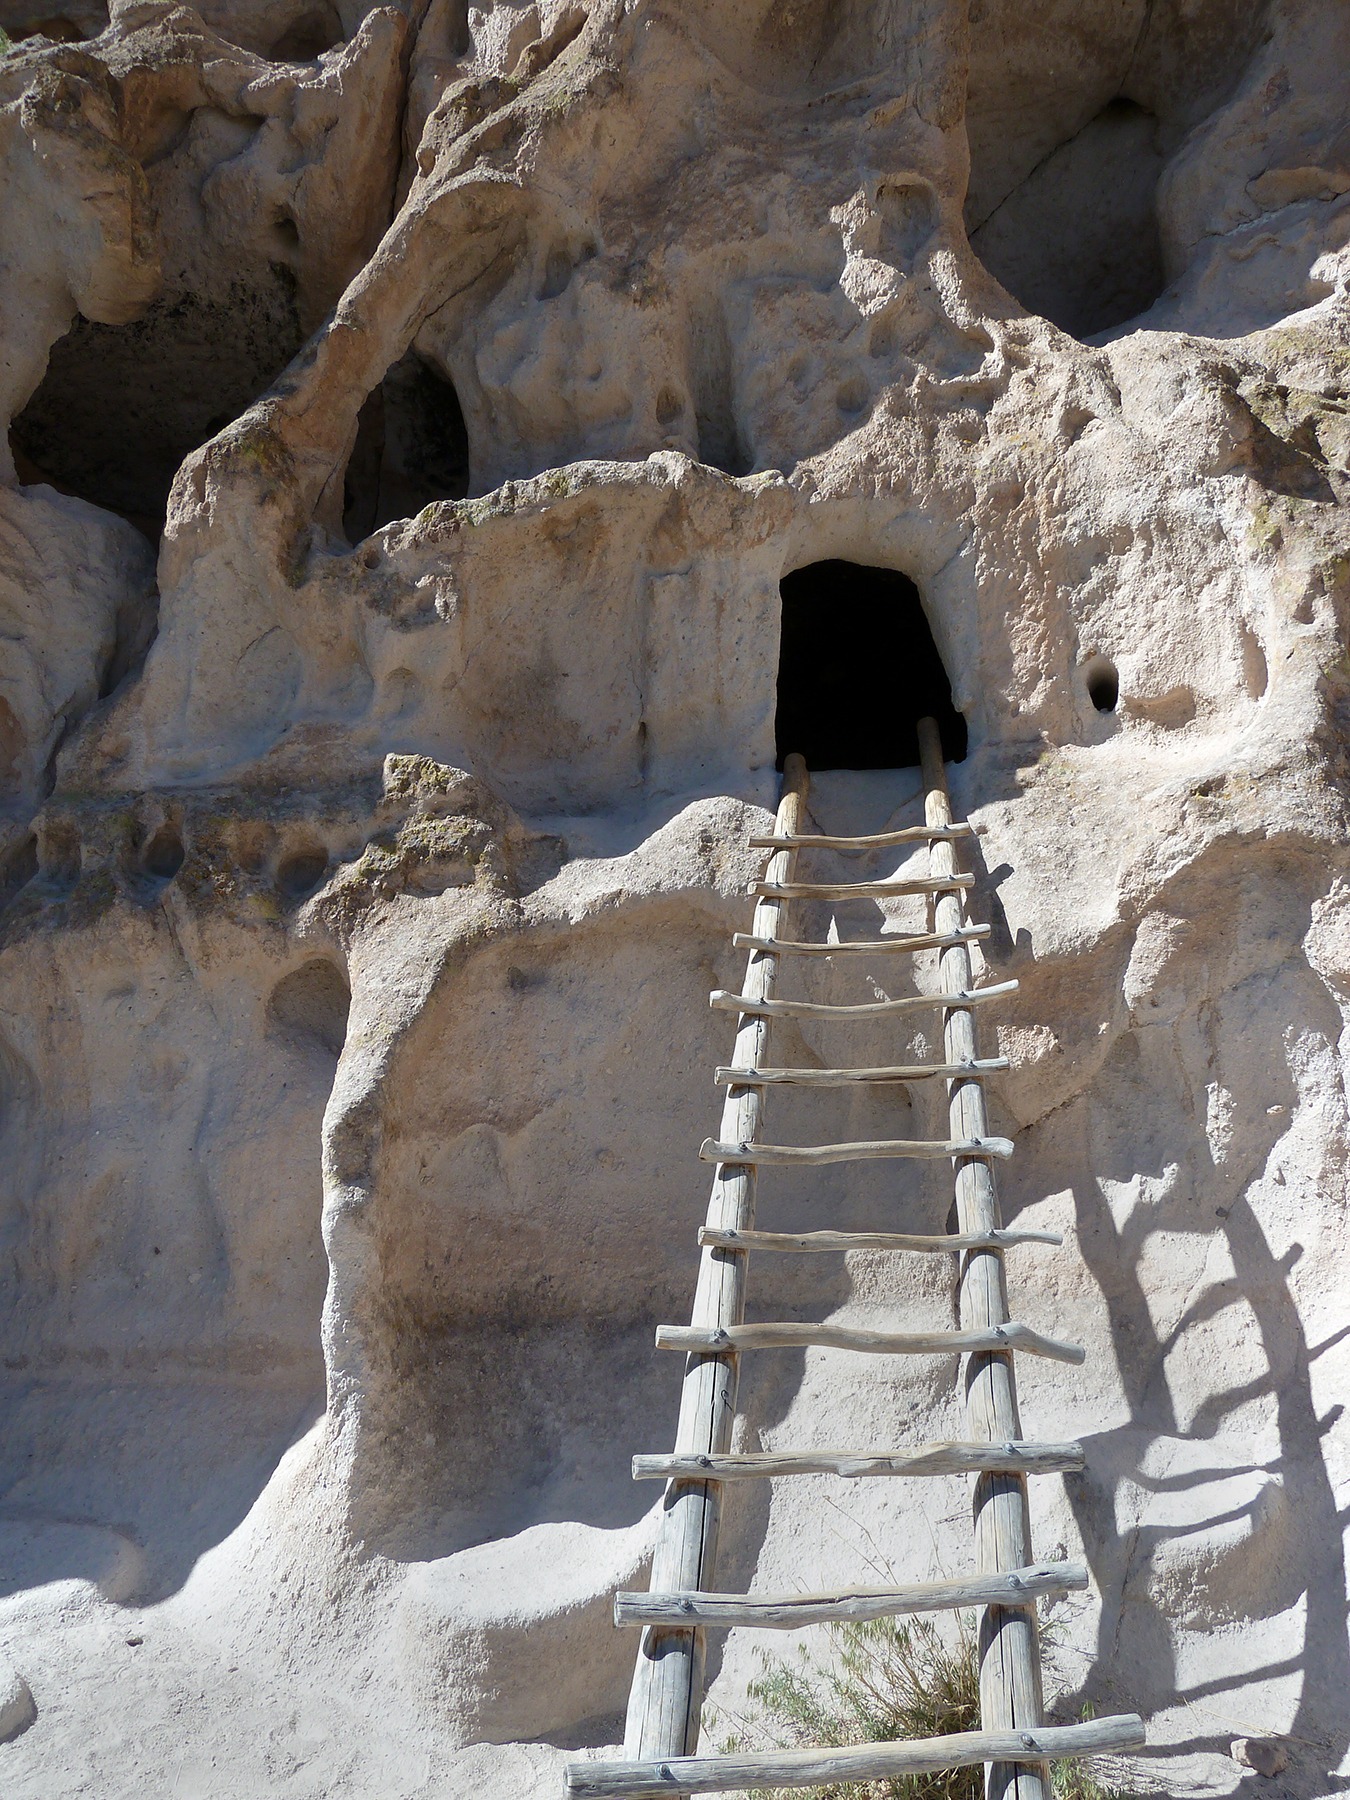
rock, desert, formation, usa, ladder, new mexico, rocks, native, sculpture, art, geology, temple, ruins, limestone, heritage, tourist attraction, cliff dwelling, ancient history, pueblo indian, bandelier national monument